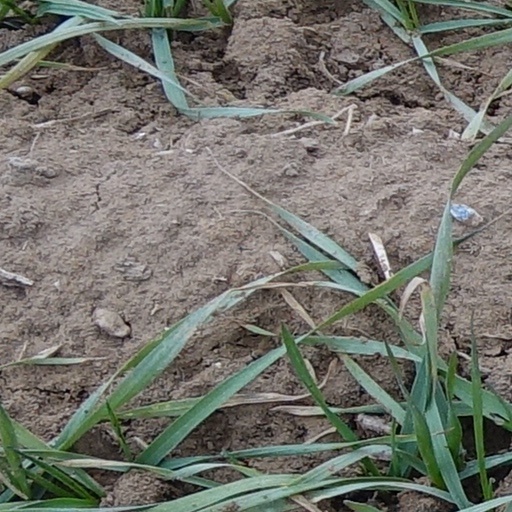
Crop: wheat